Johannes Joachim Degenhardt

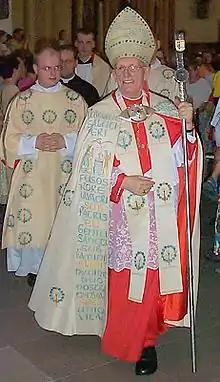

Archbishop of Paderborn (Germany) from 1974 until his death in 2002. He was named Cardinal in 2001.